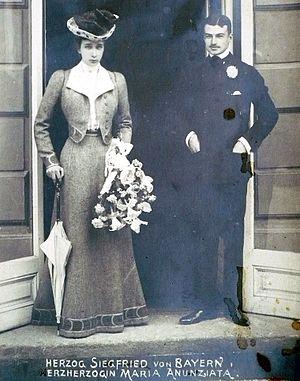
Le duc Siegfried August, né le 10 juillet 1876 à Bamberg, et mort le 12 mars 1952 à Munich, aîné des trois fils de Maximilien-Emmanuel en Bavière et d'Amélie de Saxe-Cobourg-Gotha est un membre de la Maison de Wittelsbach.